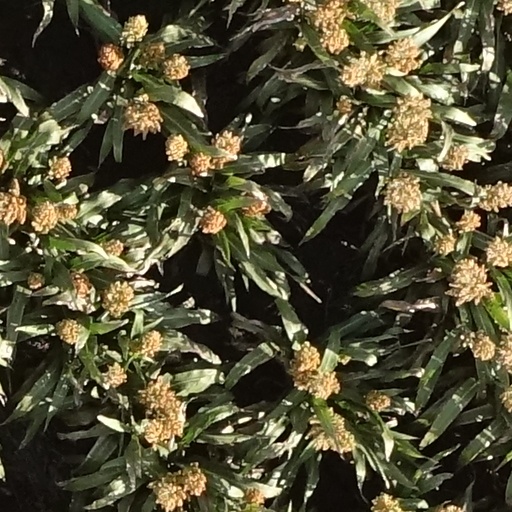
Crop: sorghum